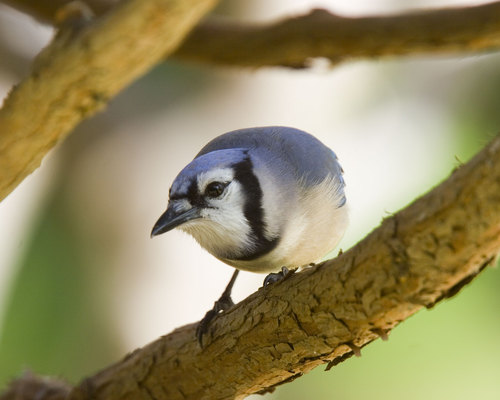
the back, rump and nape of this bird are sky blue, with a white belly and thick black markings over the dark bill and framing the face.
this little bird has a white belly and breast, blue crown, and black superciliary.
a small bird with a blue head, a black, vertical cheek patch, and a cream colored belly.
this bird has a grey crown, a white eyering, and a black foot
this bird is white with blue on its back and has a long, pointy beak.
this bird has black eyes, skinny legs, and white feathers on its belly but light blue feathers on its back.
a little bird that has a blue and white coloration around the torso.
this bird is blue with white and has a very short beak.
this bird has a white and black breast with a downward sloping blue bill
this bird has wings that are blue and has a white belly
Species: Blue Jay